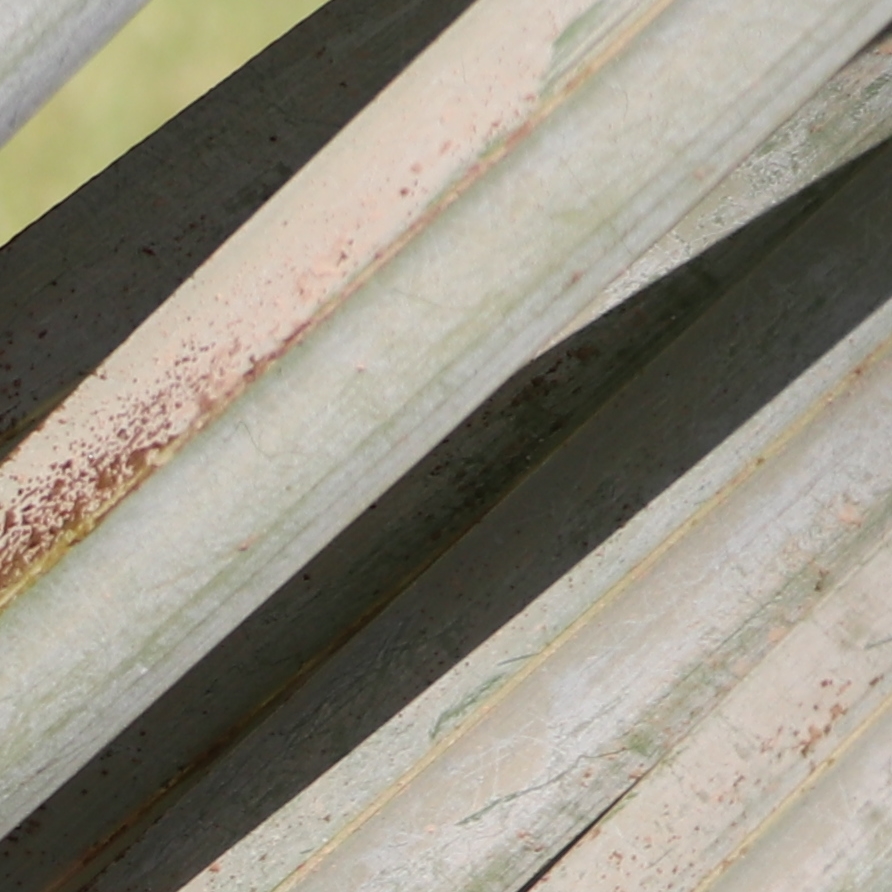
Label: Honey